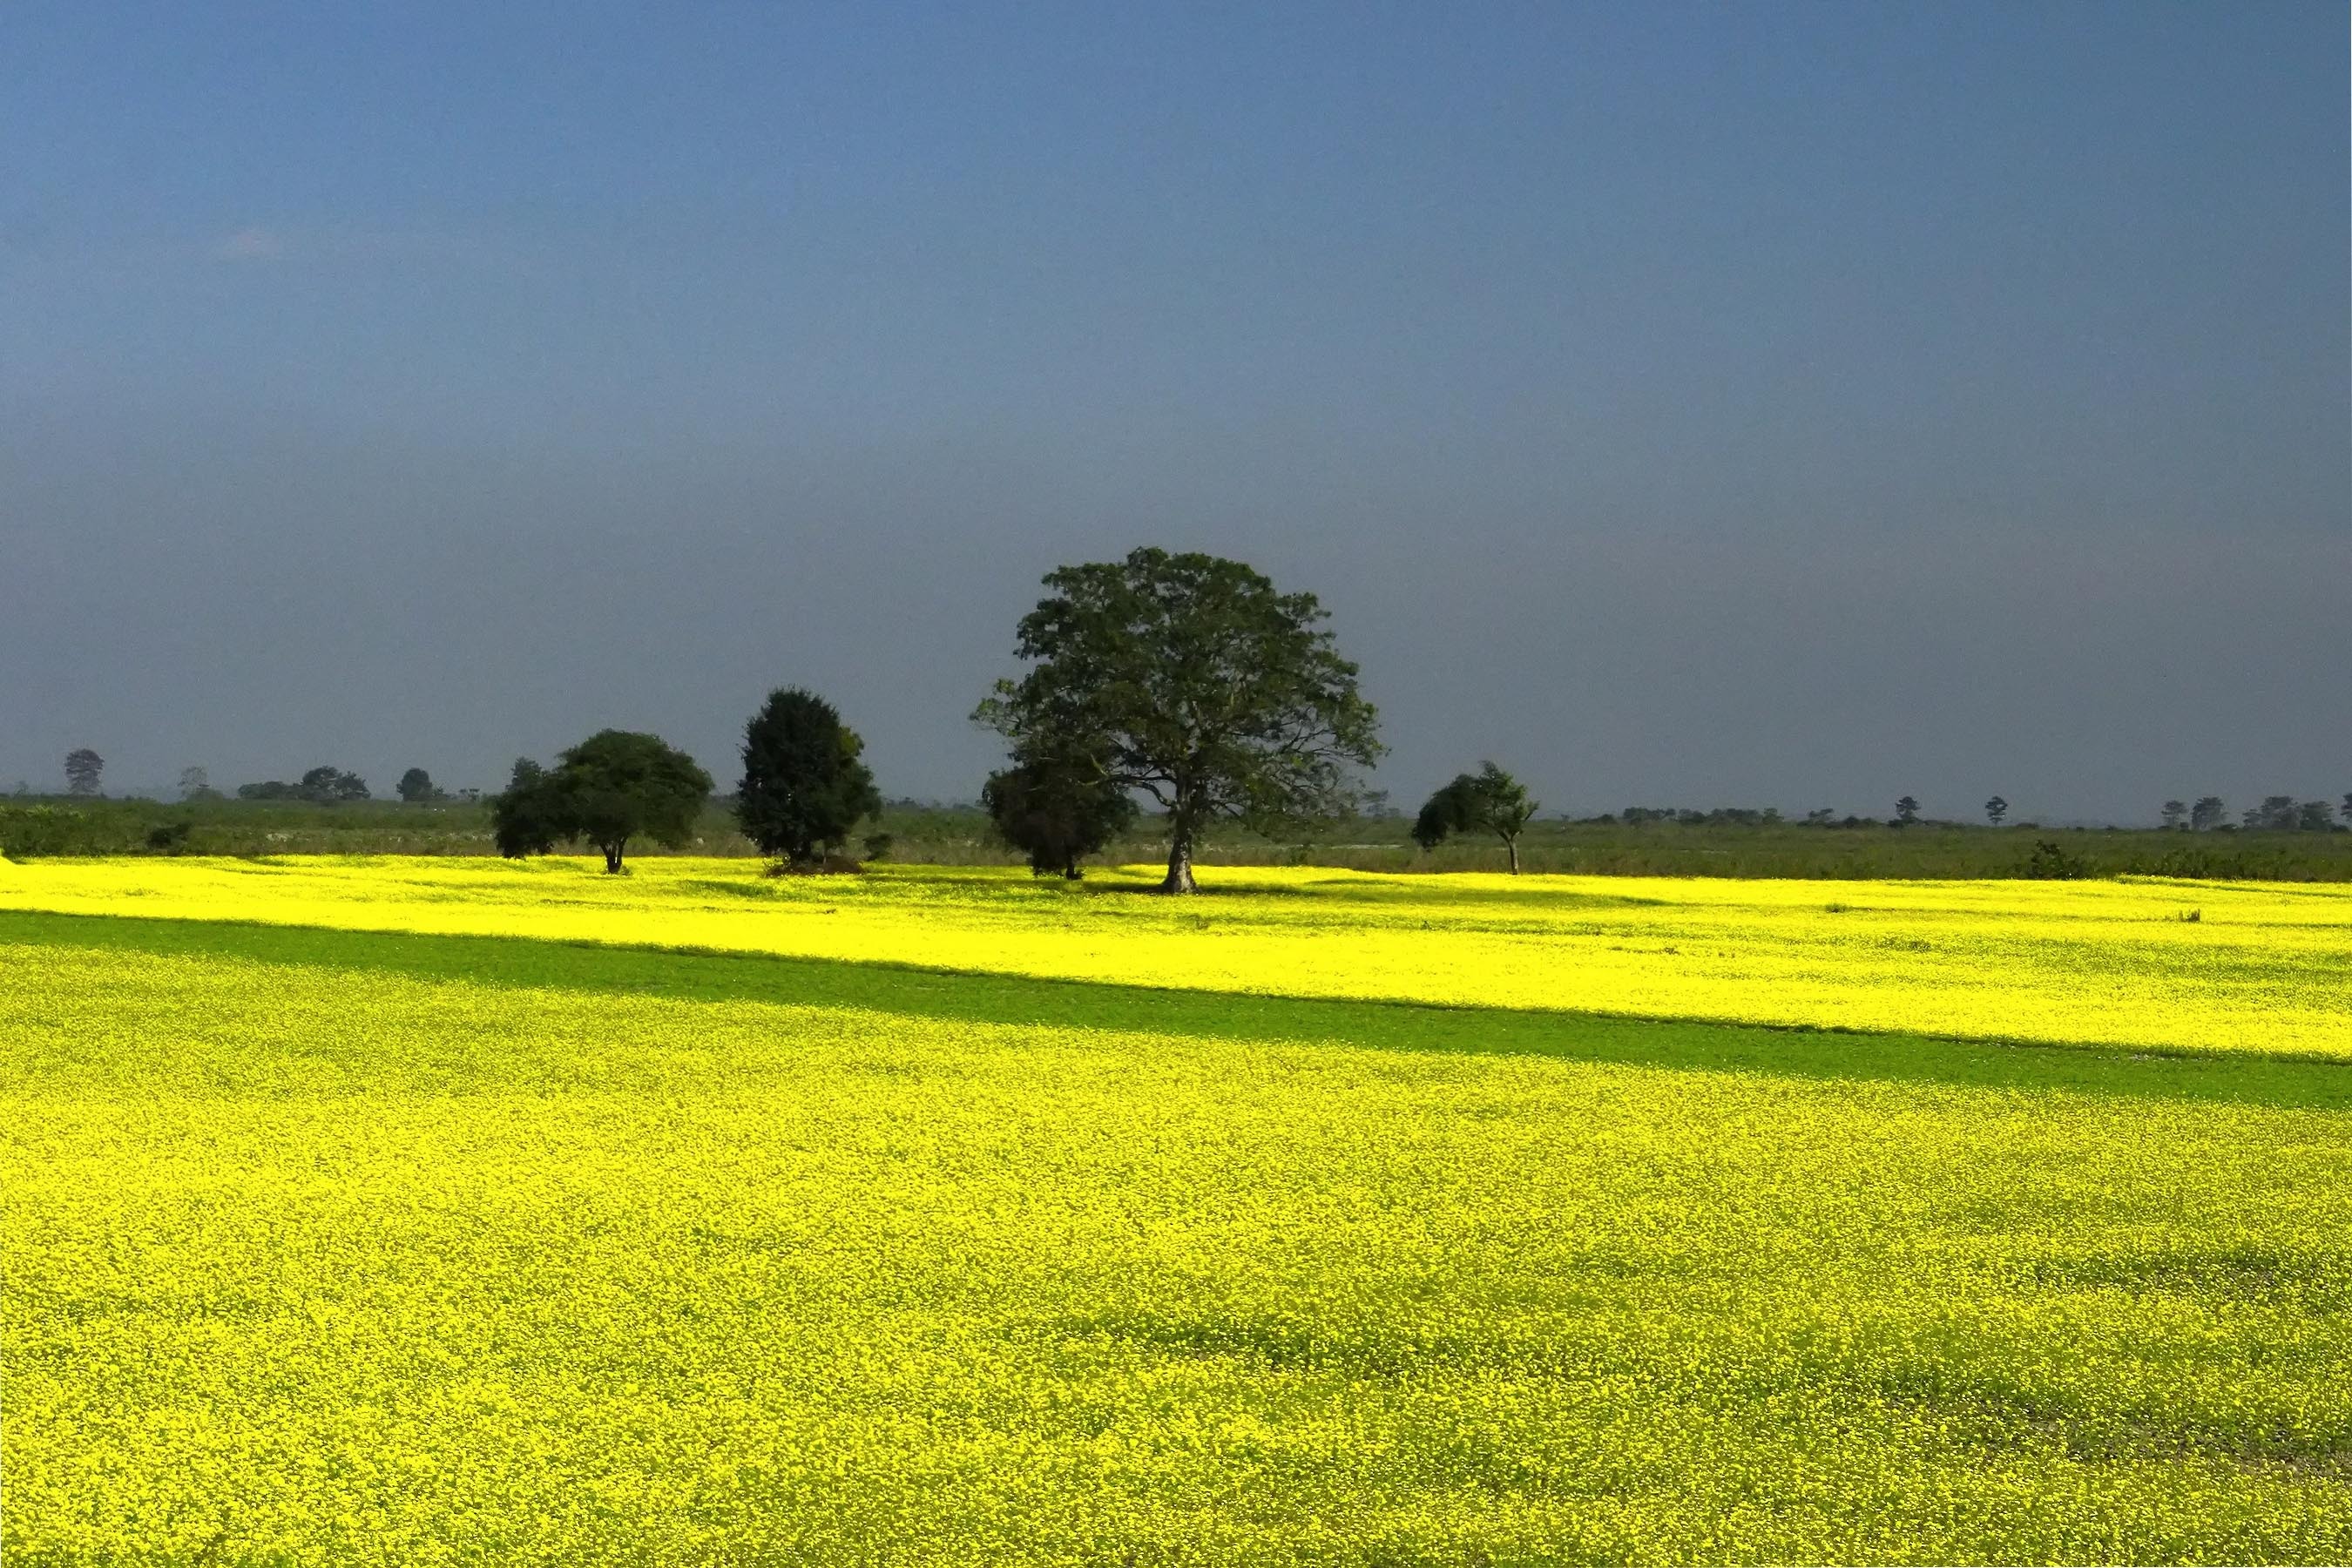
landscape, grass, horizon, plant, field, farm, meadow, prairie, flower, food, farming, produce, vegetable, crop, pasture, blue, yellow, agriculture, plain, rapeseed, cultivation, grassland, canola, ecosystem, mustard, brassica, rural area, paddy field, flowering plant, grass family, land plant, mustard plant, mustard and cabbage family, brassica rapa